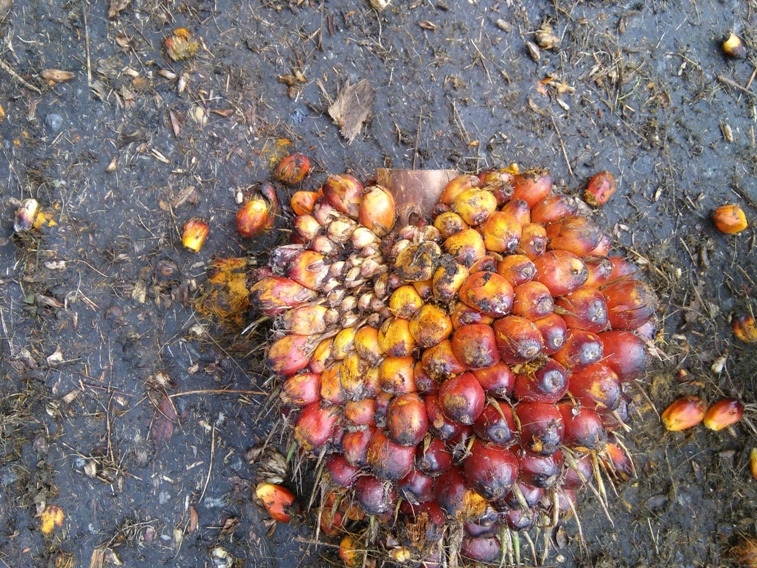
Ripeness: Ripe